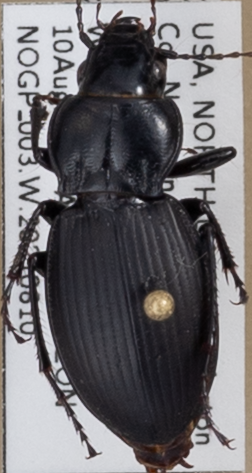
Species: Cyclotrachelus torvus
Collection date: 2021-08-10
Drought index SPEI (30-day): -2.09
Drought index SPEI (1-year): -2.09
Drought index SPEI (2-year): -1.546